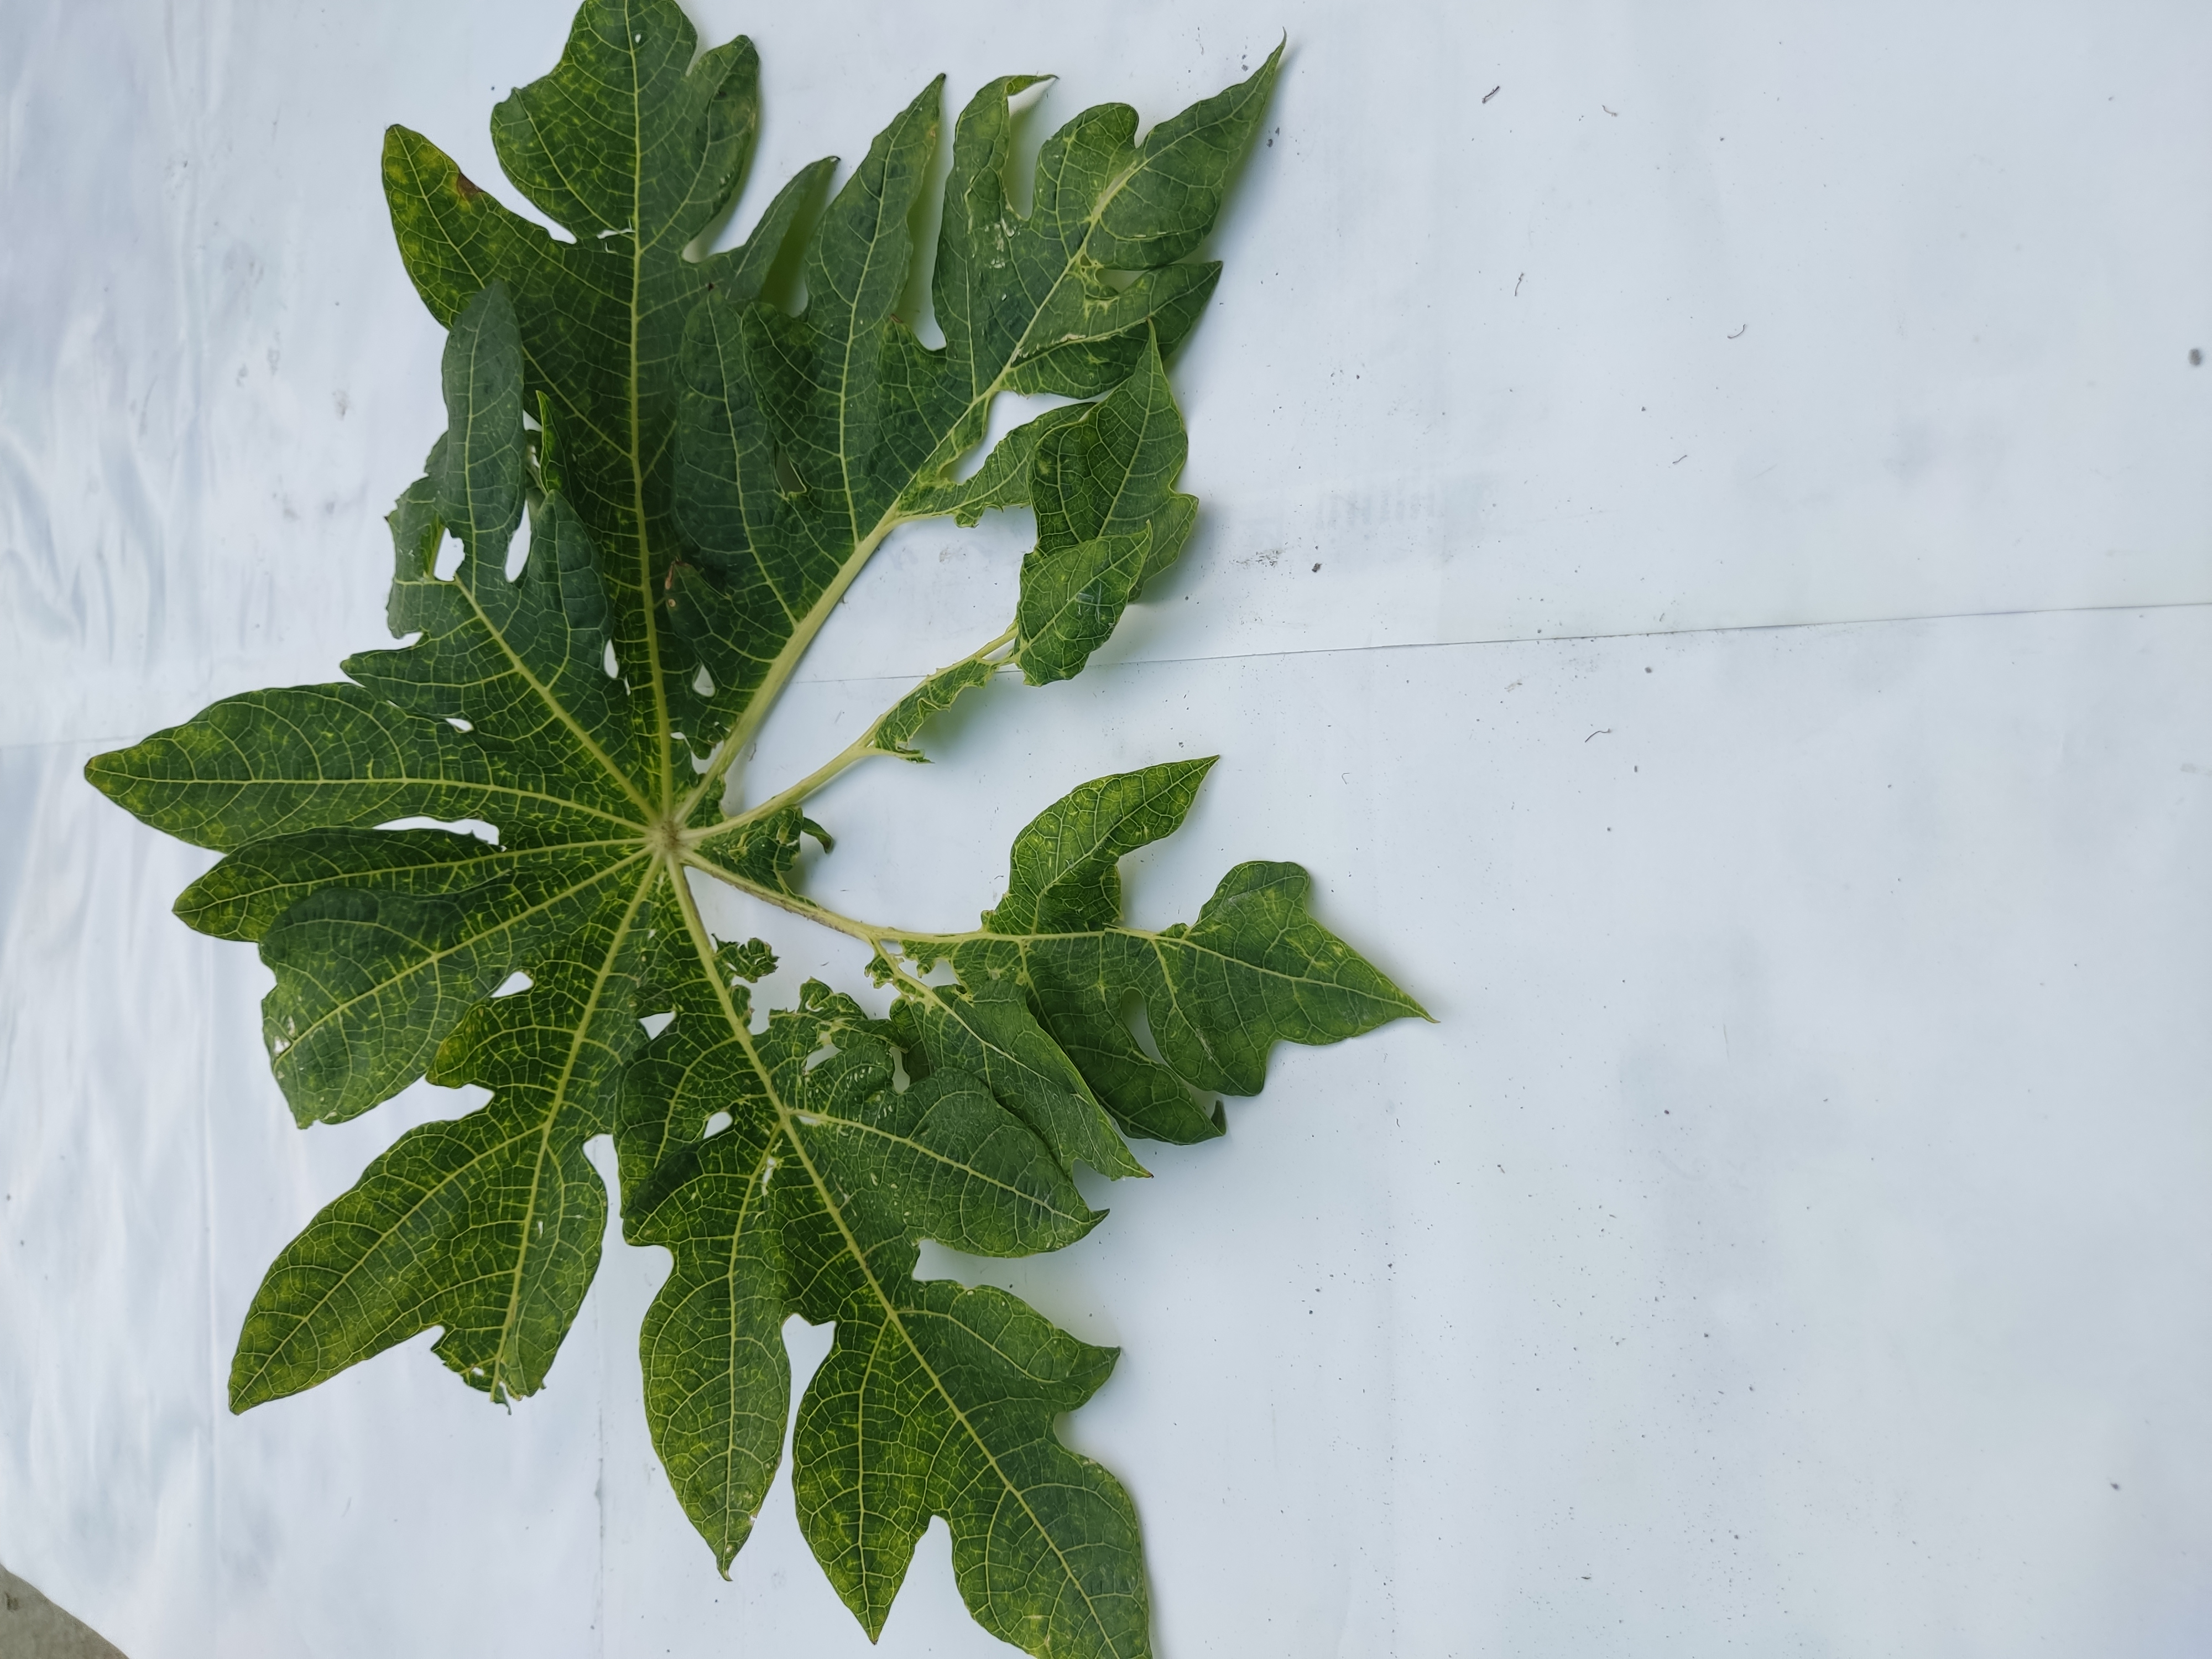
Label: Mosaic